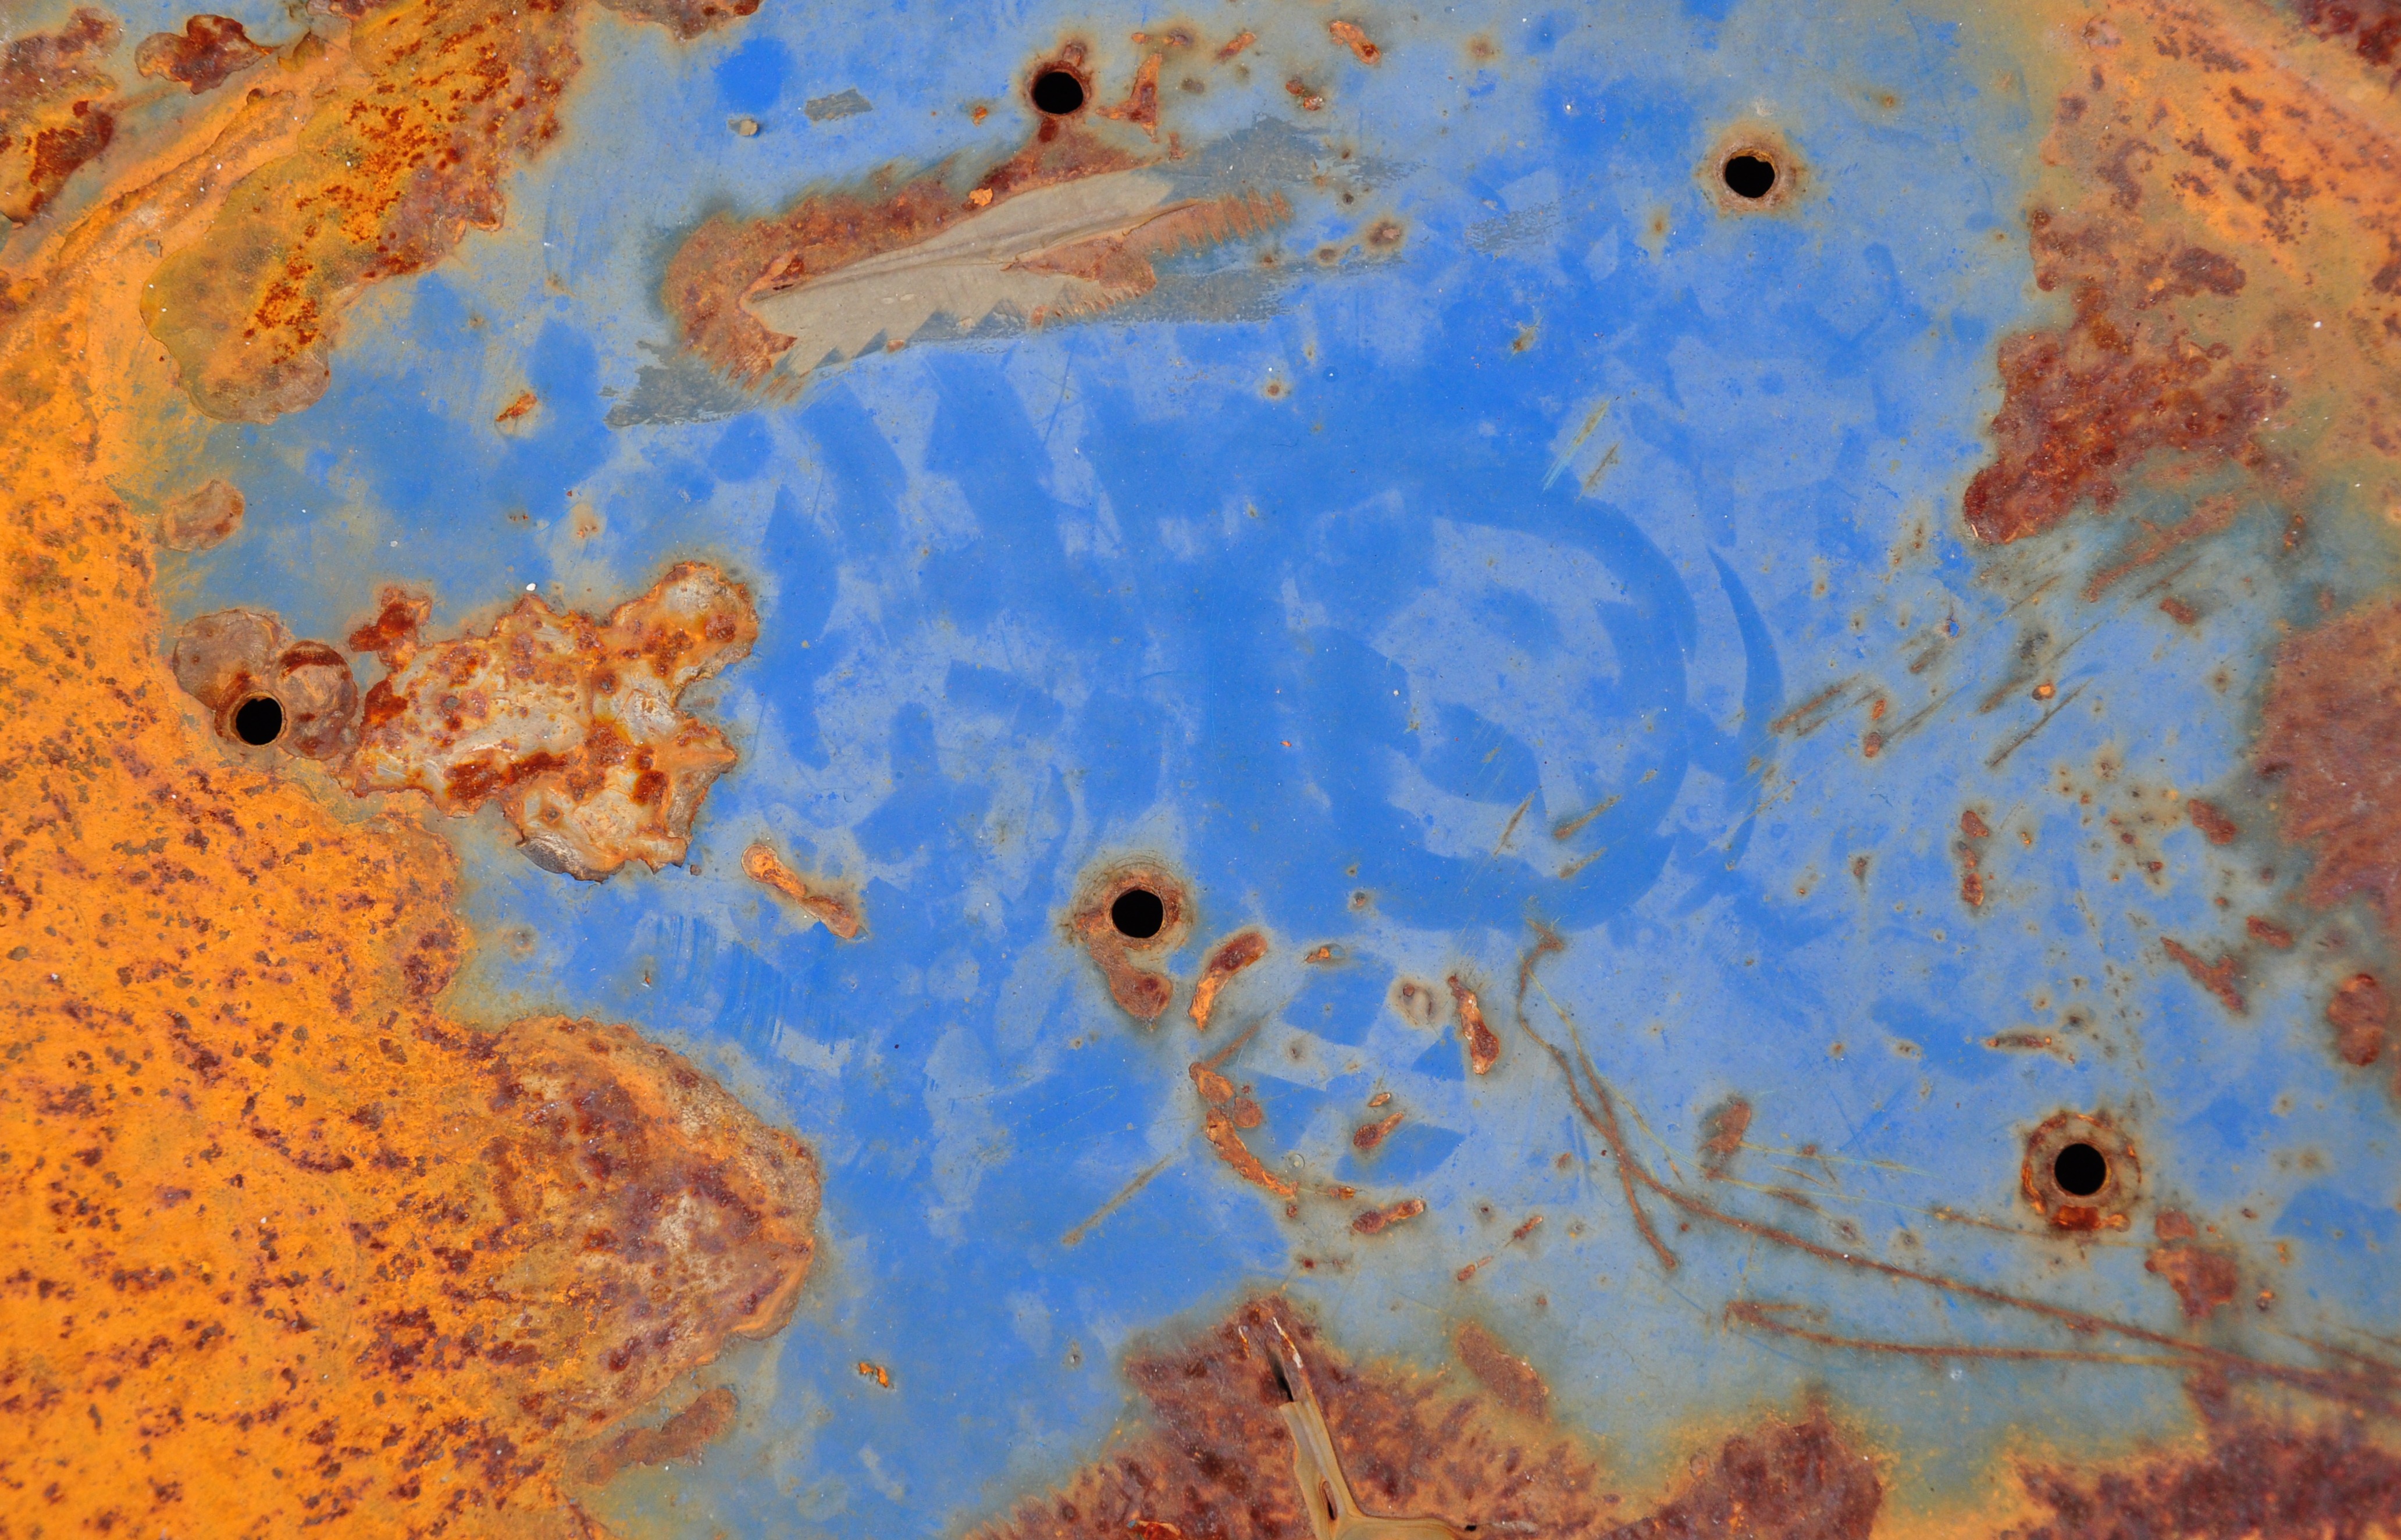
texture, blue, rust, orange, water, world, organism, geology, space, painting, rock, art